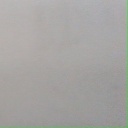
अक्षर: ई